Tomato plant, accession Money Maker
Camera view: bottom (45 deg); turntable rotation: 180 degrees
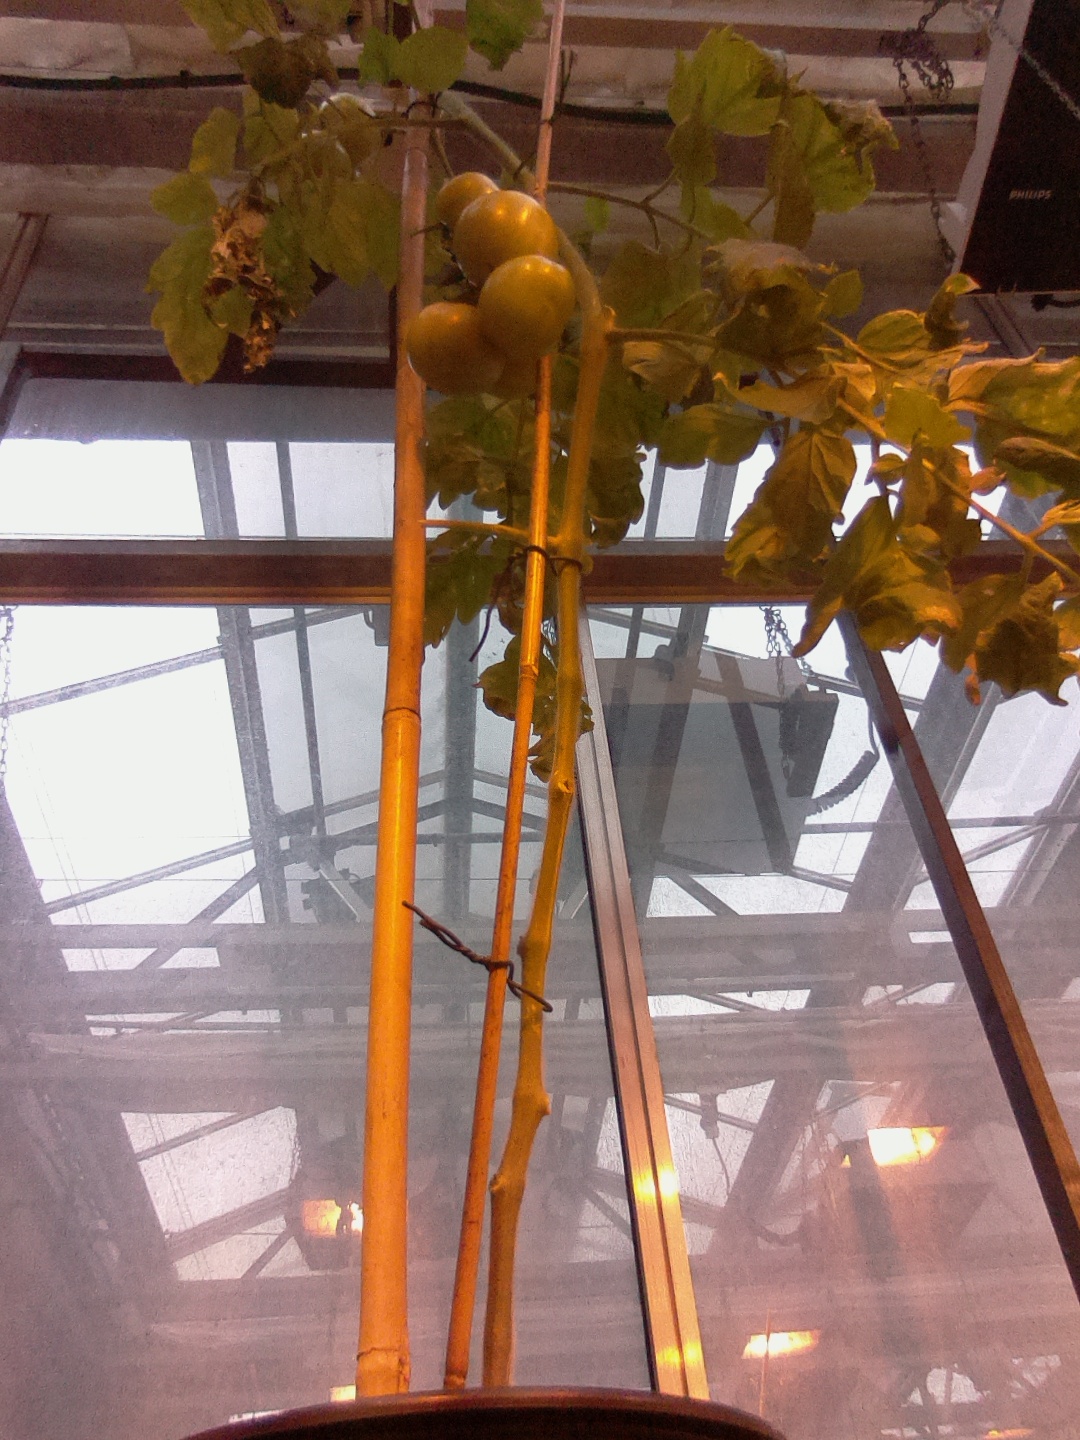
BBCH growth stage 80: fruits start showing typical ripe color (orange -> red)